Kaas (noble family)

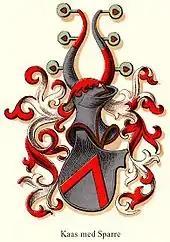
Coat of arms of the elder Kaas family, drawn by Anders Thiset in "Danmarks Adels Aarbog"

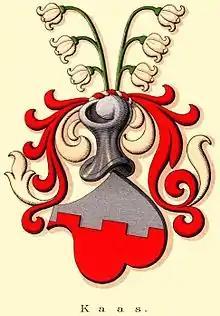
Coat of arms of the younger Kaas family, drawn by Anders Thiset in "Danmarks Adels Aarbog"

Kaas is the name of two related Danish noble families from Jutland, which were and are, respectively, two of the preeminent families of the Danish "Uradel" or ancient high nobility, which were represented in the Council of the Realm. They are known as the "elder Kaas family" and the "younger Kaas family" or named for their respective coats of arms ("Sparre-Kaas" and "Mur-Kaas"). Both families appeared in the Middle Ages, and they have been noble since time immemorial. Like all old noble families in Scandinavia, the families are untitled, although individual members in the past held the rank of knight, traditionally the highest rank of Scandinavian nobility and reserved for important statesmen, but always of a non-hereditary nature.